Kent State University

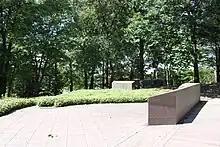
The May 4 Memorial commemorating the Kent State shootings

Kent State gained international attention on May 4, 1970, when an Ohio Army National Guard unit fired at students during an anti-war protest on campus, killing four and wounding nine. The Guard had been called into Kent after several protests in and around campus had become violent, including a riot in downtown Kent and the burning of the ROTC building. The main cause of the protests was the United States' invasion of Cambodia during the Vietnam War. The shootings caused an immediate closure of the campus with students and faculty given just 60 minutes to pack belongings. Around the country, many college campuses canceled classes or closed for fear of similar violent protests. In Kent, schools were closed and the National Guard restricted entry into the city limits, patrolling the area until May 8. With the campus closed, faculty members came up with a variety of solutions—including holding classes in their homes, at public buildings and places, via telephone, or through the mail—to allow their students to complete the term, which was only a few weeks away at the time.